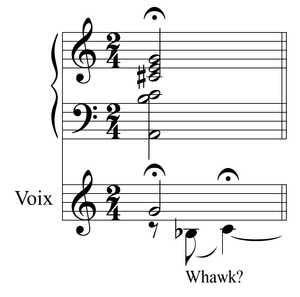
Extrait de la pièce XXV d'Anna Livia Plurabelle d'André Hodeir
Anna Livia Plurabelle est une œuvre d'André Hodeir pour orchestre de jazz et deux voix de femmes, écrite en 1965-1966, sur un extrait du roman de James Joyce Finnegans Wake. L'œuvre est d'une durée approximative de 53 minutes.